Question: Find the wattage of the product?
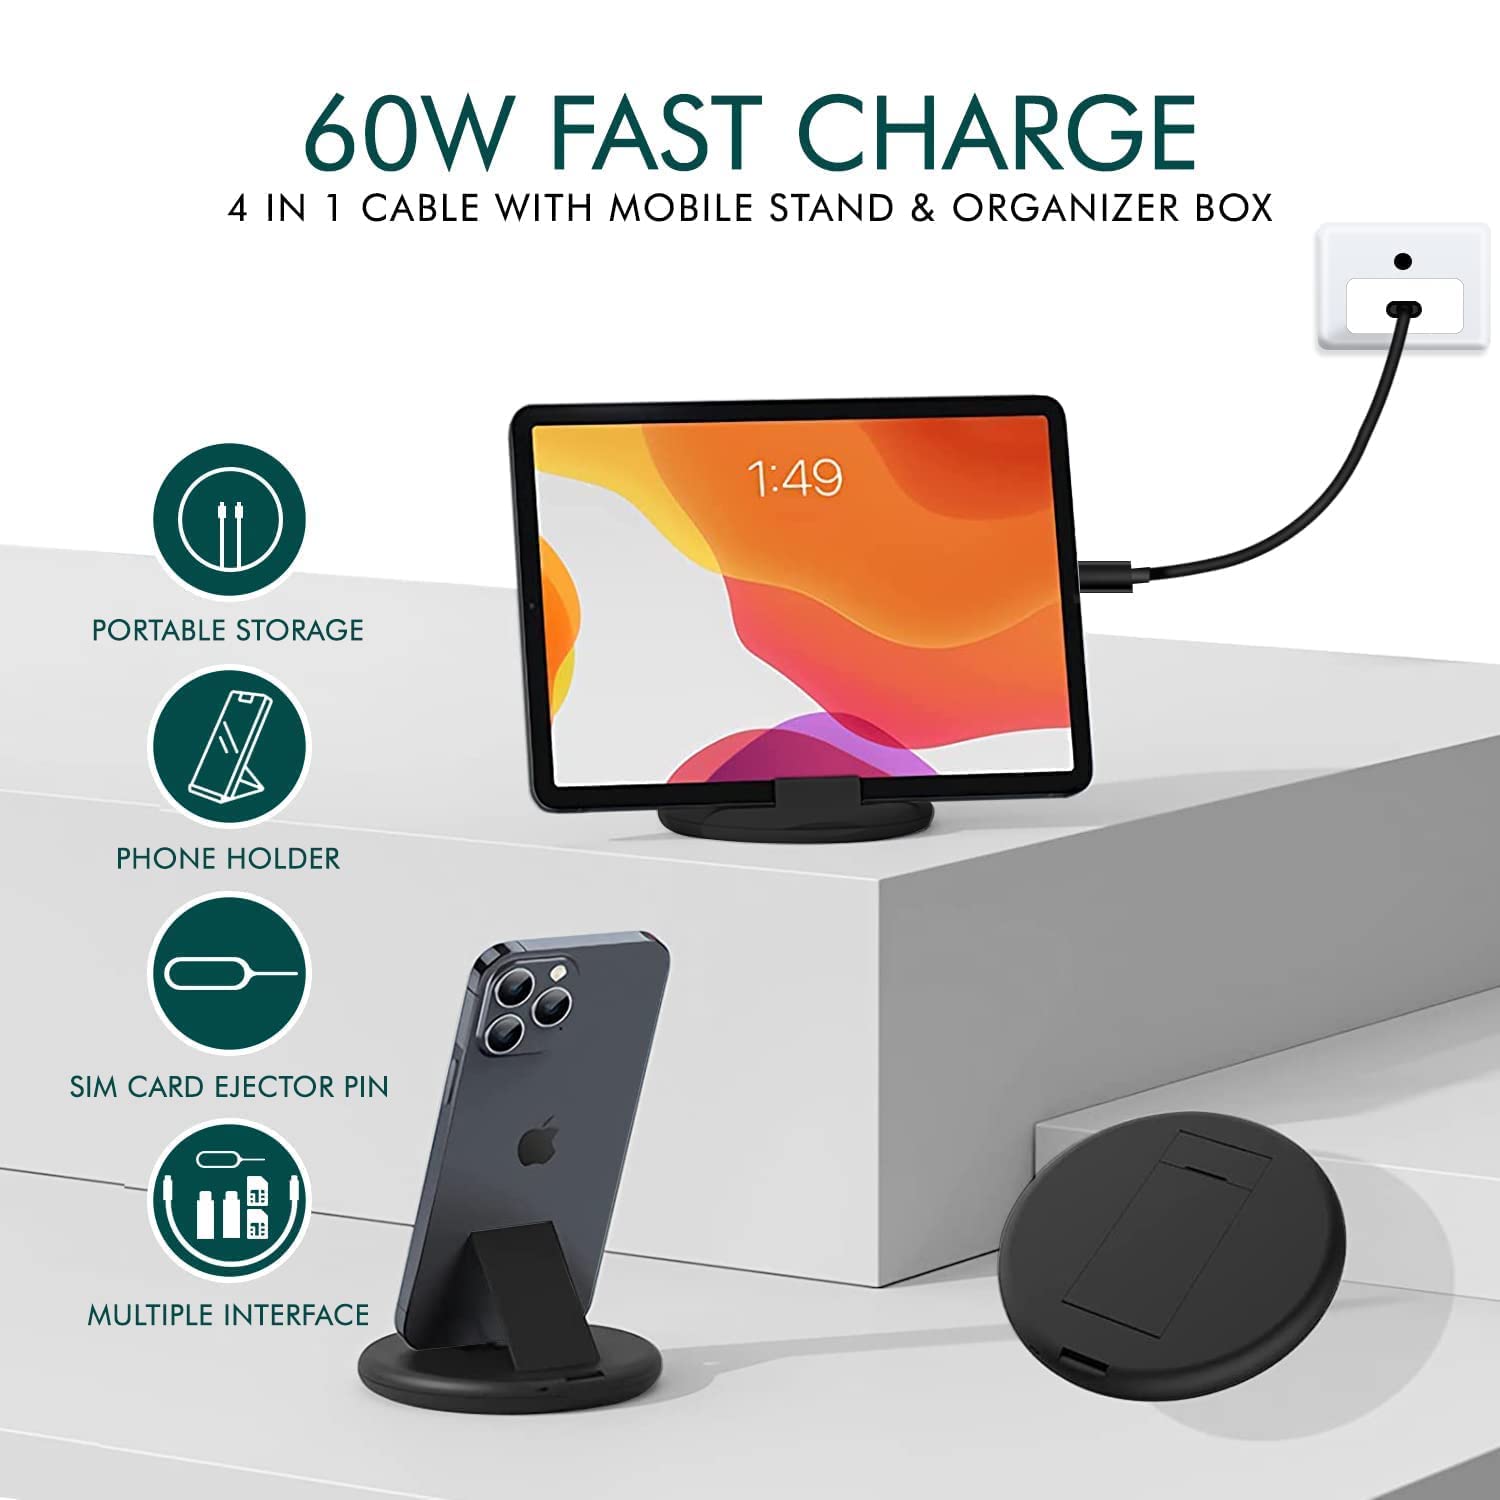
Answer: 60.0 watt